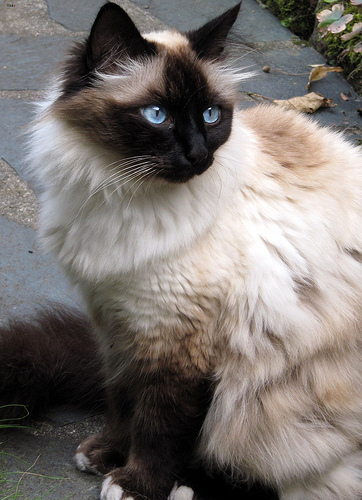
Breed: birman